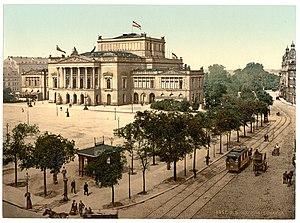
L’histoire de Leipzig est marquée par son importance comme centre de commerce. Au début, c'est à sa situation favorable à la croisée de routes commerçantes et à des privilèges accordés à ses foires qu'elle avait dû sa situation de premier plan dans le commerce des marchandises ; s'y ajoutèrent par la suite l'impression et le commerce de livres. Leipzig ne fut jamais résidence épiscopale, et fut toujours marquée par son caractère civil. En 1409, la ville devint le siège d'une des universités les plus anciennes dans l'espace linguistique allemand. Au cours des deux derniers siècles, Leipzig connut une forte croissance et fut un temps la quatrième ville allemande en grandeur après Berlin, Hambourg et Breslau, et avant Munich. En tant que site industriel, elle a perdu en importance depuis la réunification, mais s'affirme toujours comme ville de foires, comme ville universitaire, et par son patrimoine culturel.